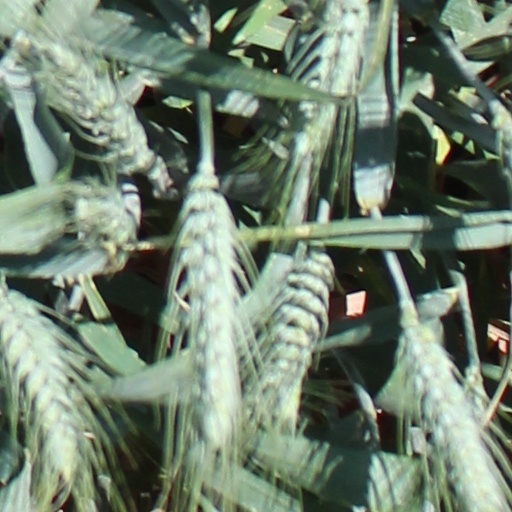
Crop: wheat